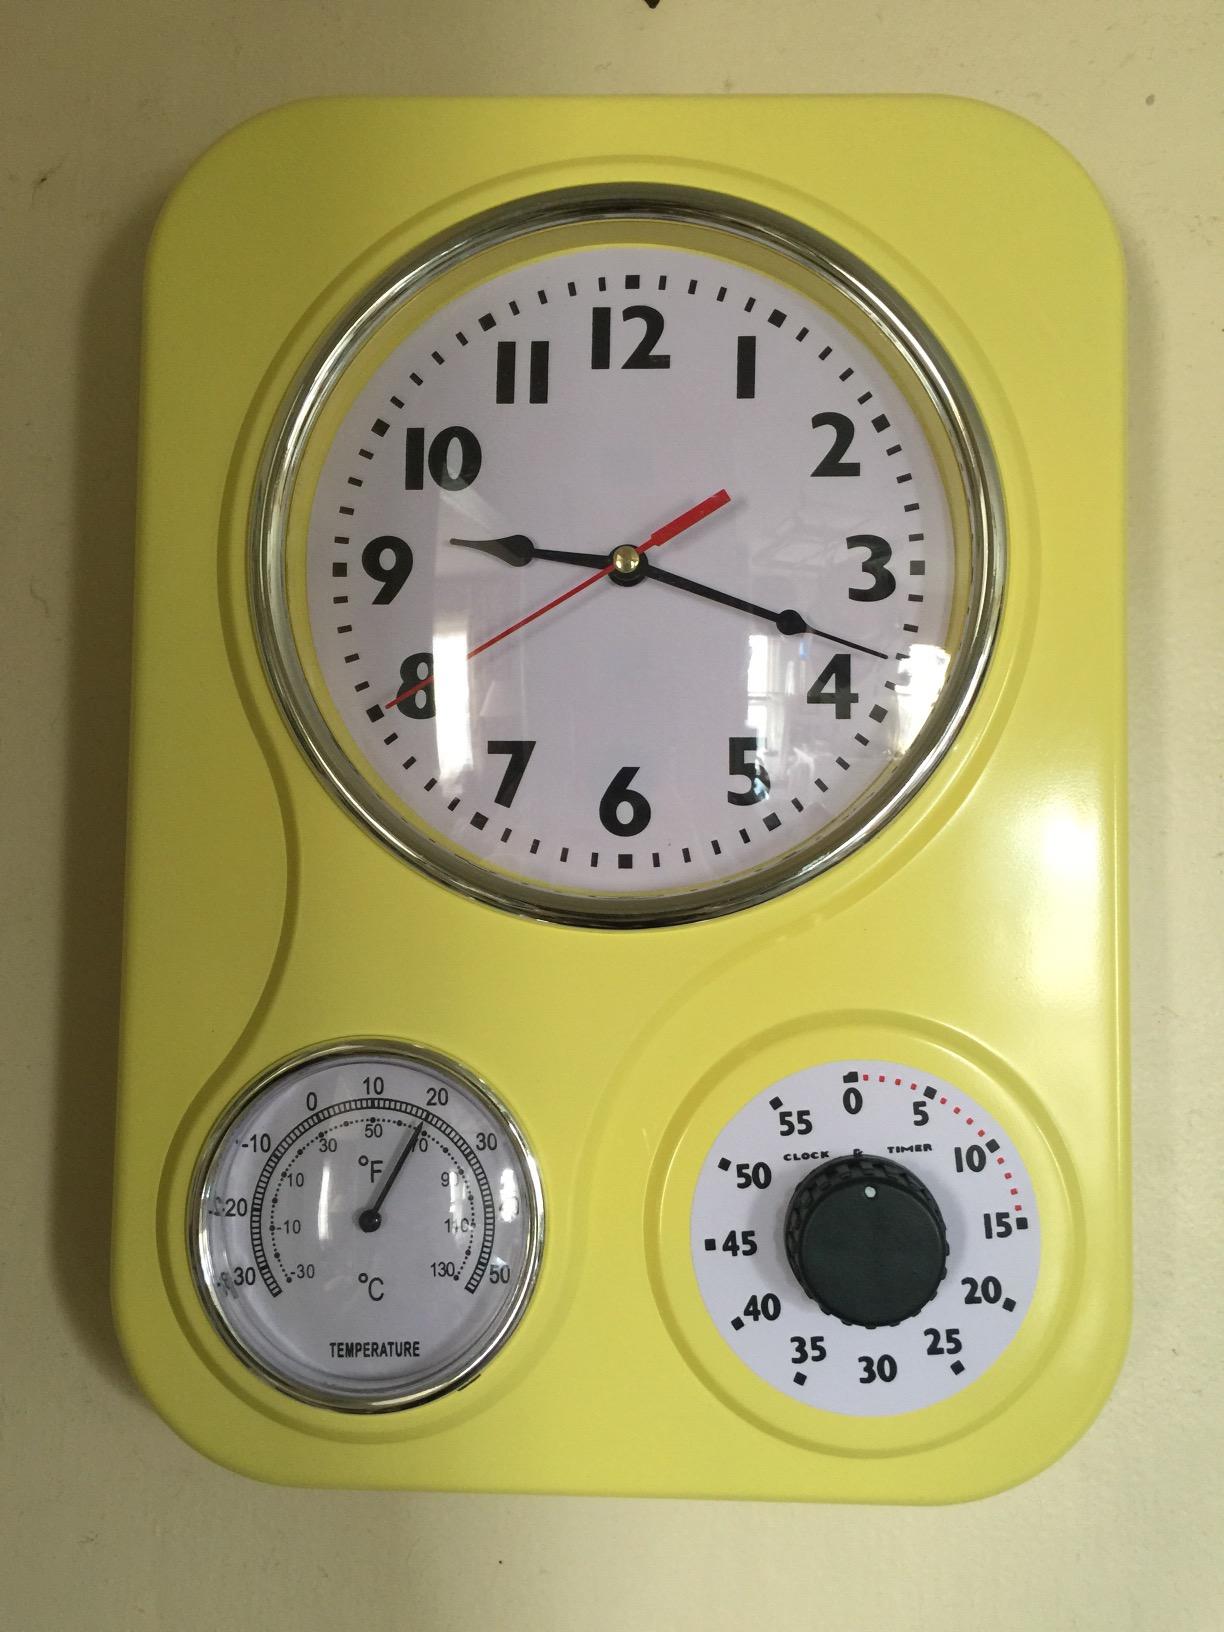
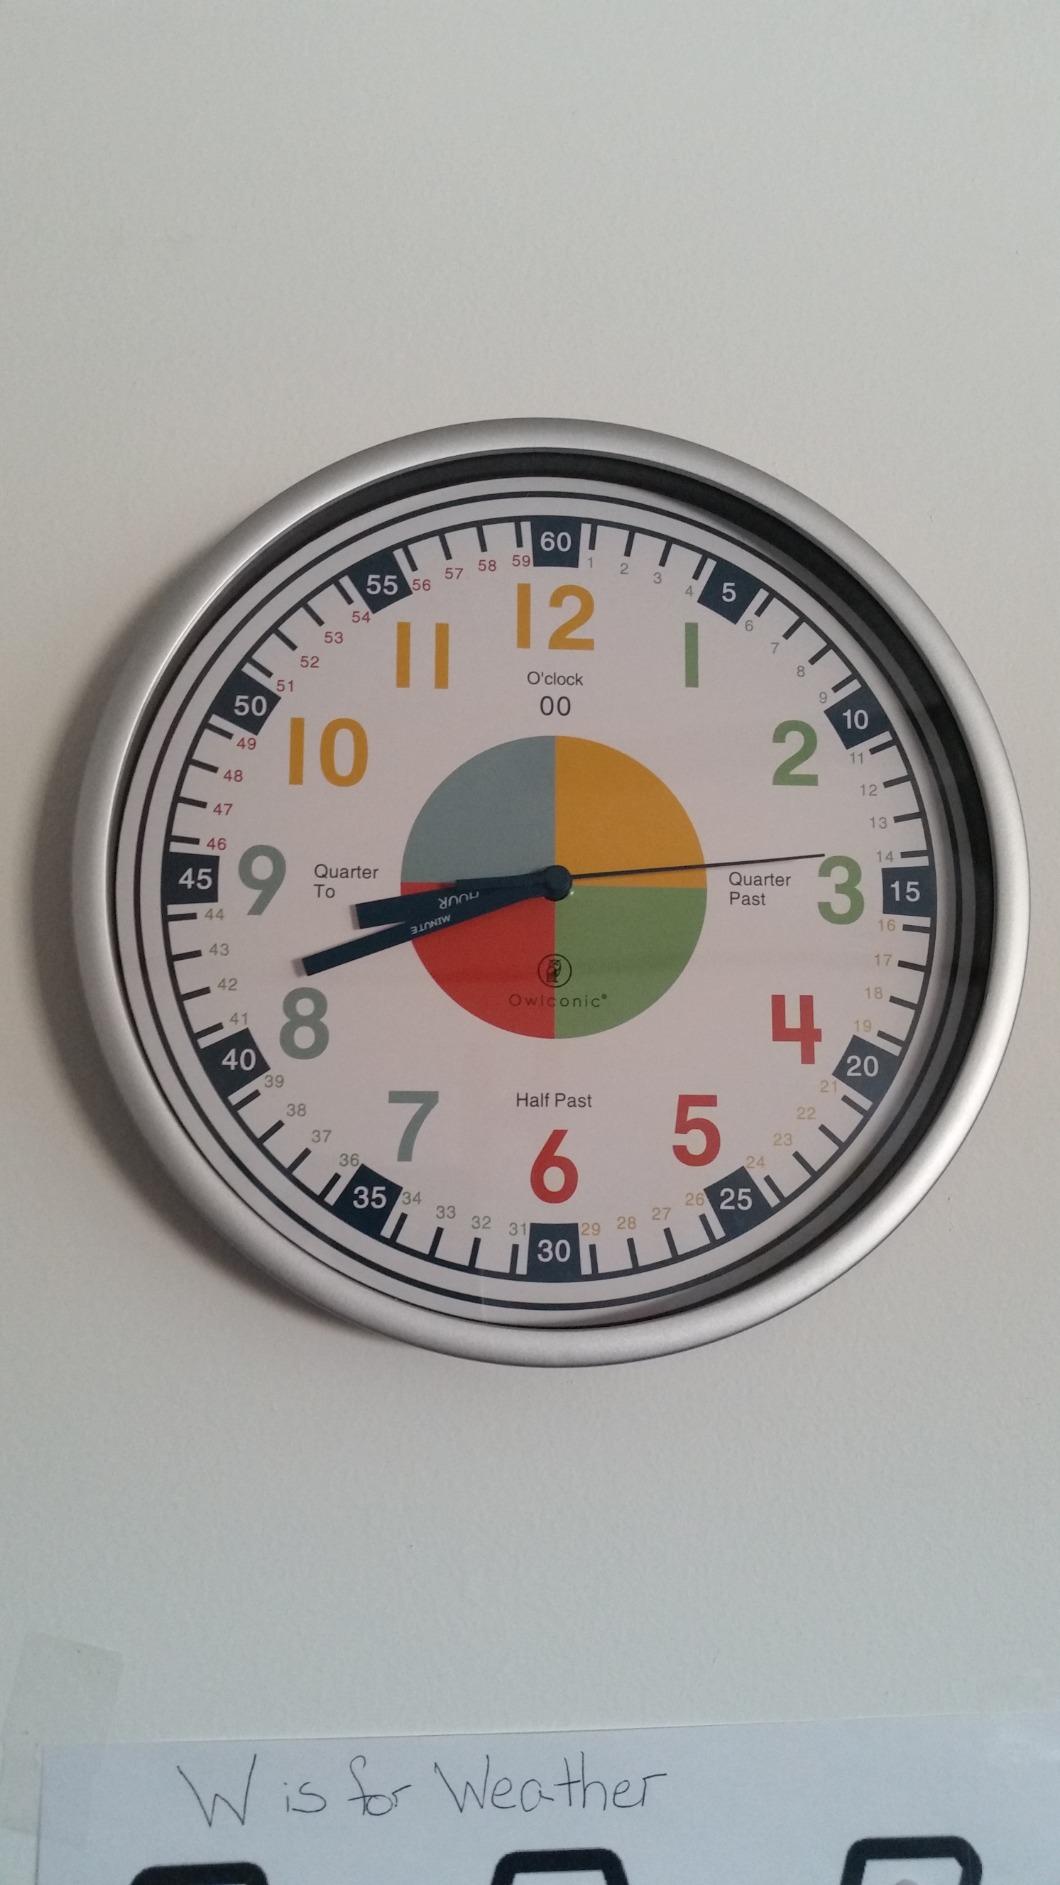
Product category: clock
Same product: no